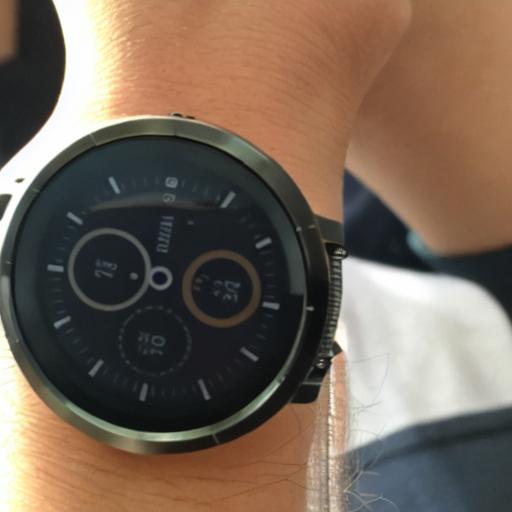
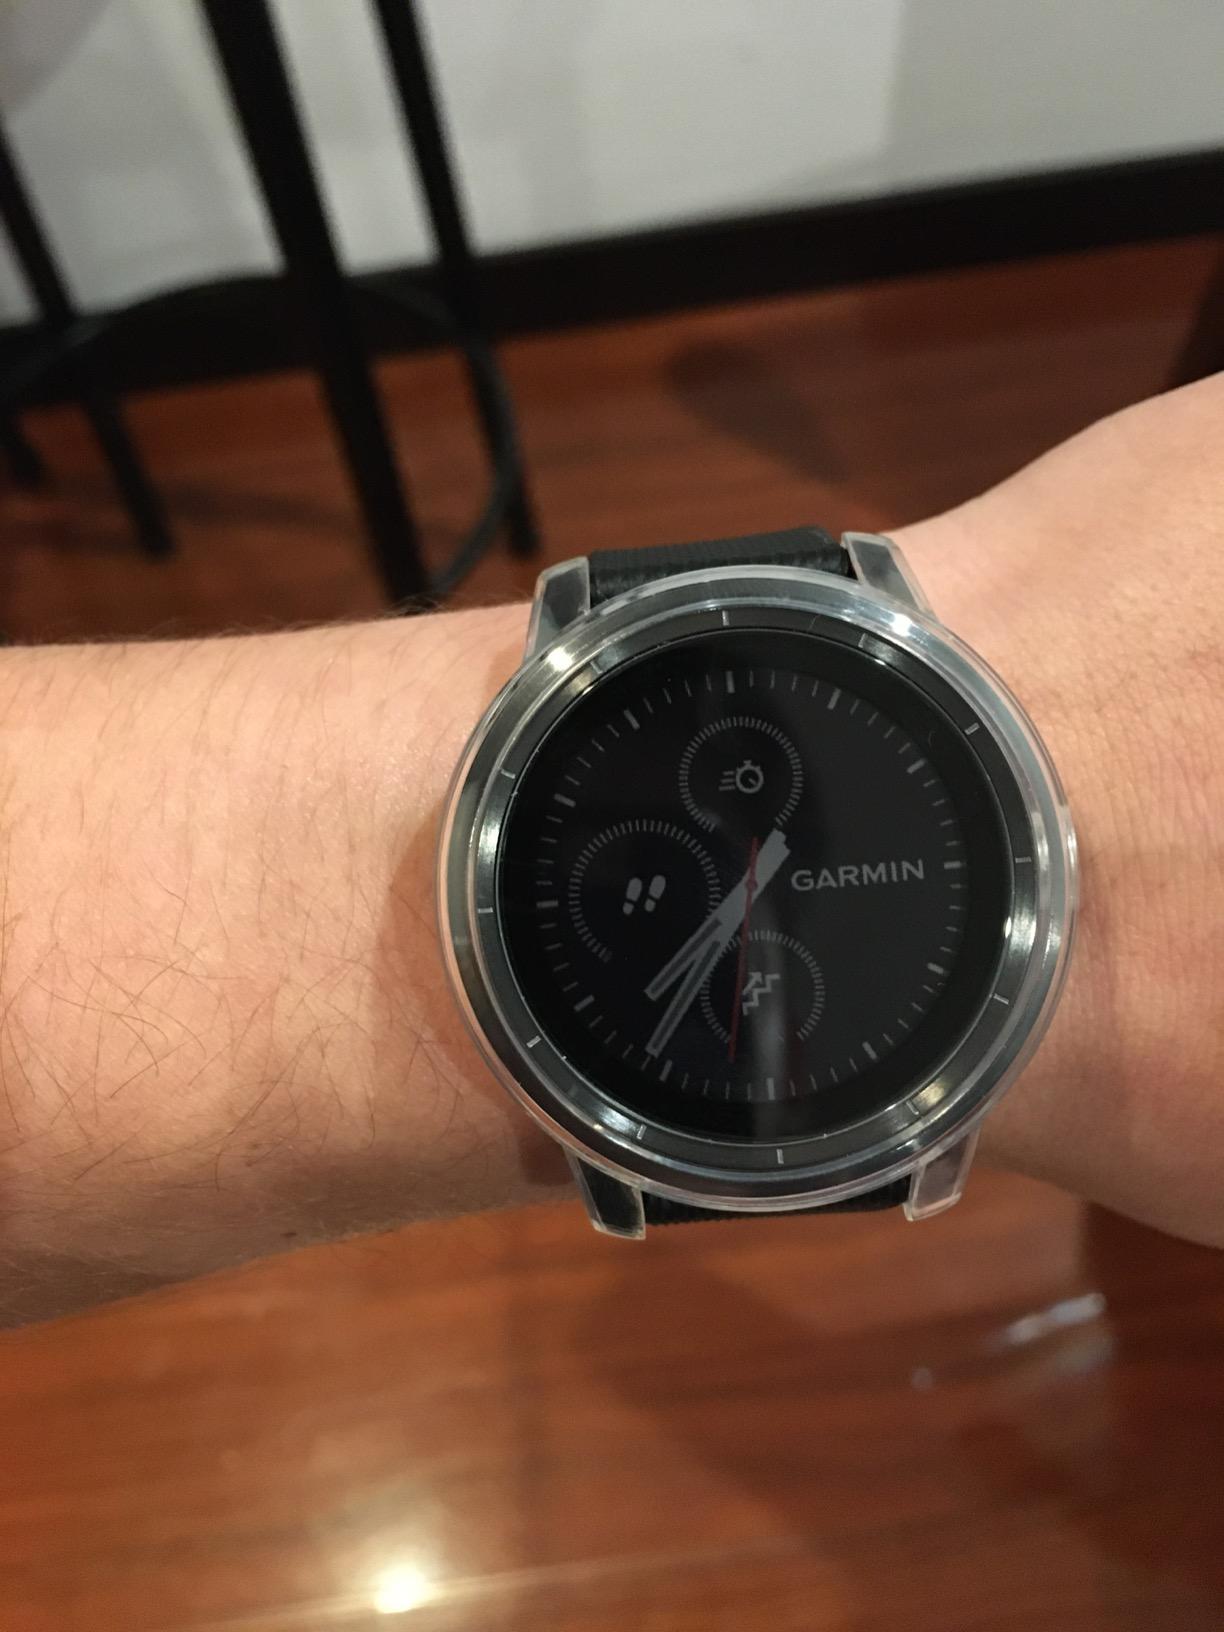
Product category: smartwatch
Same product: no